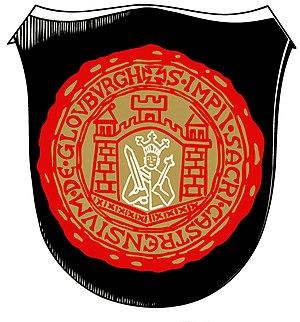
Glauburg est une municipalité allemande située dans le land de la Hesse et l'arrondissement de Wetterau.